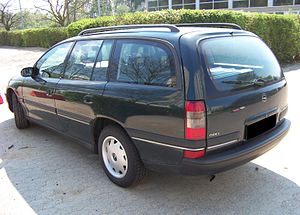
Opel Omega B / Modelhistorie / Generelt
Opel Omega B var en øvre mellemklassebil fra Opel, der som efterfølger for Omega A blev produceret mellem starten af 1994 og midten af 2003.